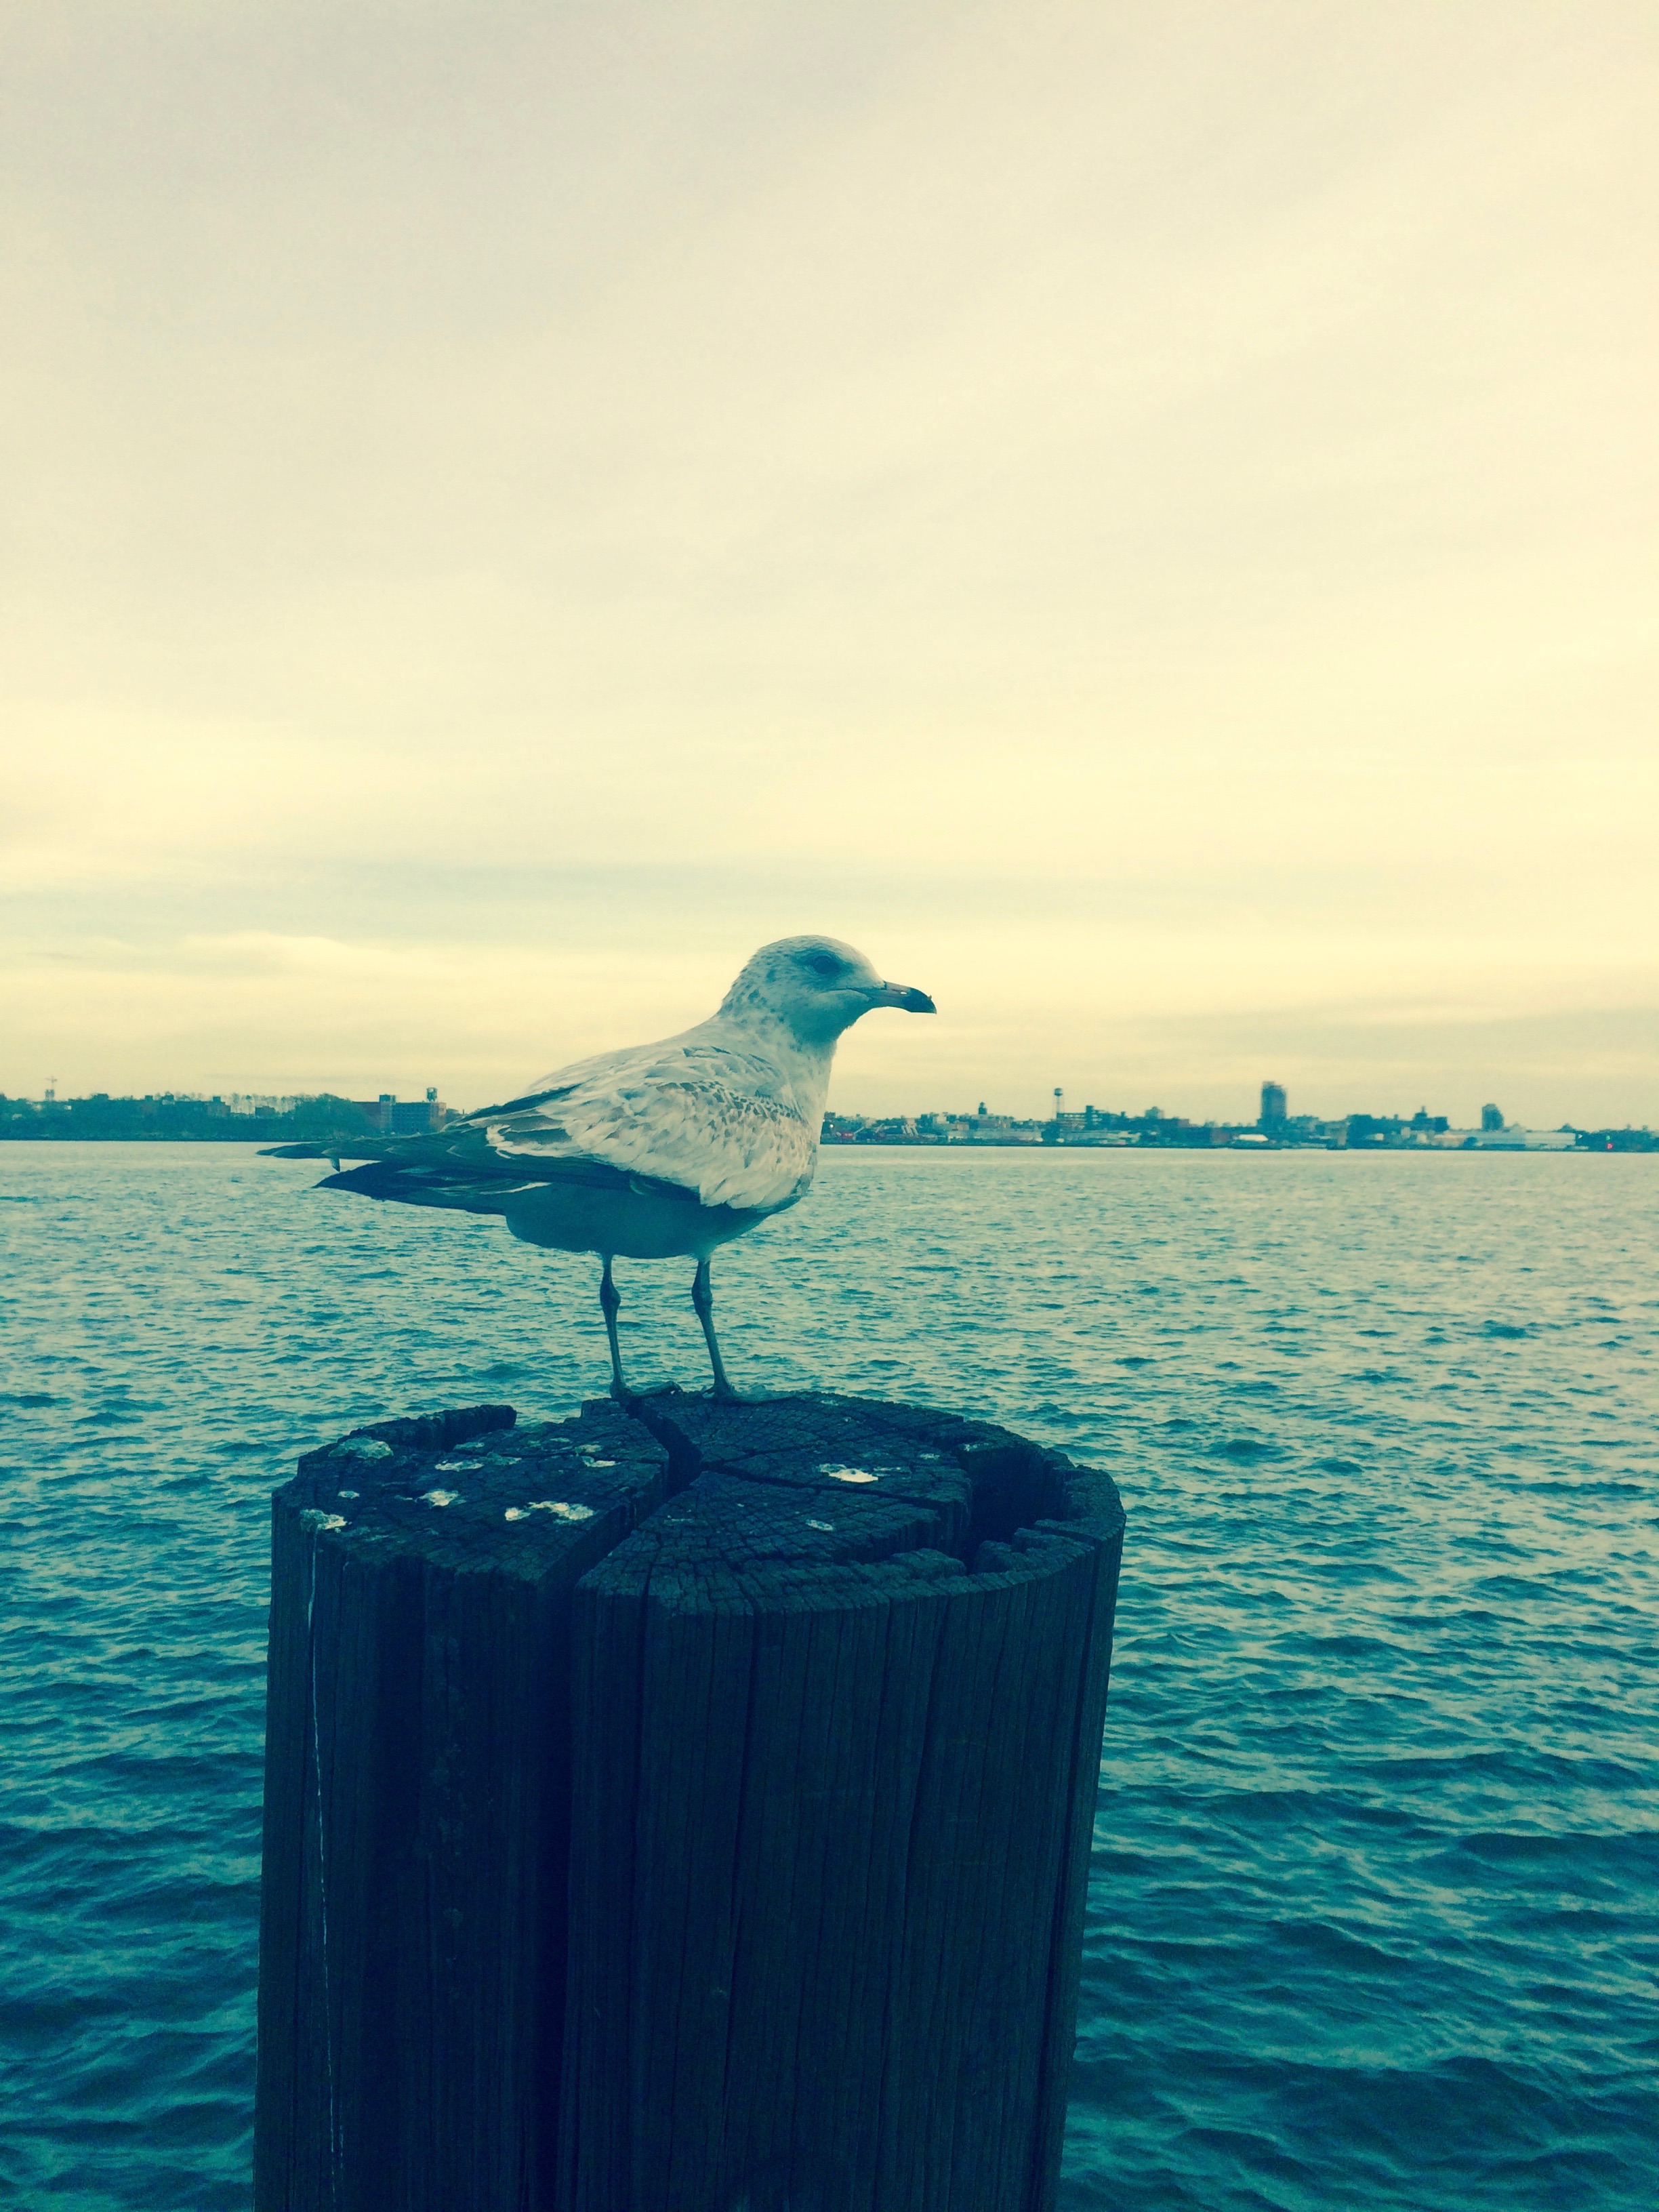
beach, sea, coast, water, ocean, horizon, bird, sunset, morning, shore, wave, lake, seabird, reflection, gull, bay, blue, body of water